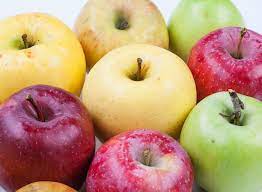
Label: Apple